Vashti Cunningham

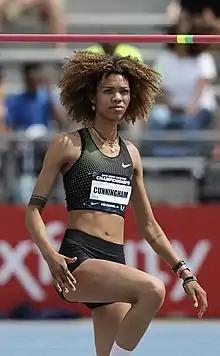
Cunningham at the 2018 USA Outdoor Track and Field Championships

Vashti Cunningham (born January 18, 1998) is an American track and field athlete specializing in the high jump. She is the daughter of retired National Football League (NFL) quarterback Randall Cunningham, niece of retired NFL fullback Sam Cunningham, and the younger sister of Randall Cunningham II. Her mother is Felicity de Jager Cunningham, a former ballerina with the Dance Theatre of Harlem. Vashti, like her brother two years ahead of her in school, jumped for Bishop Gorman High School in Las Vegas, Nevada until March 2016 when she signed with Nike. She announced at that time she intended to continue her education at a university while competing as a professional athlete.